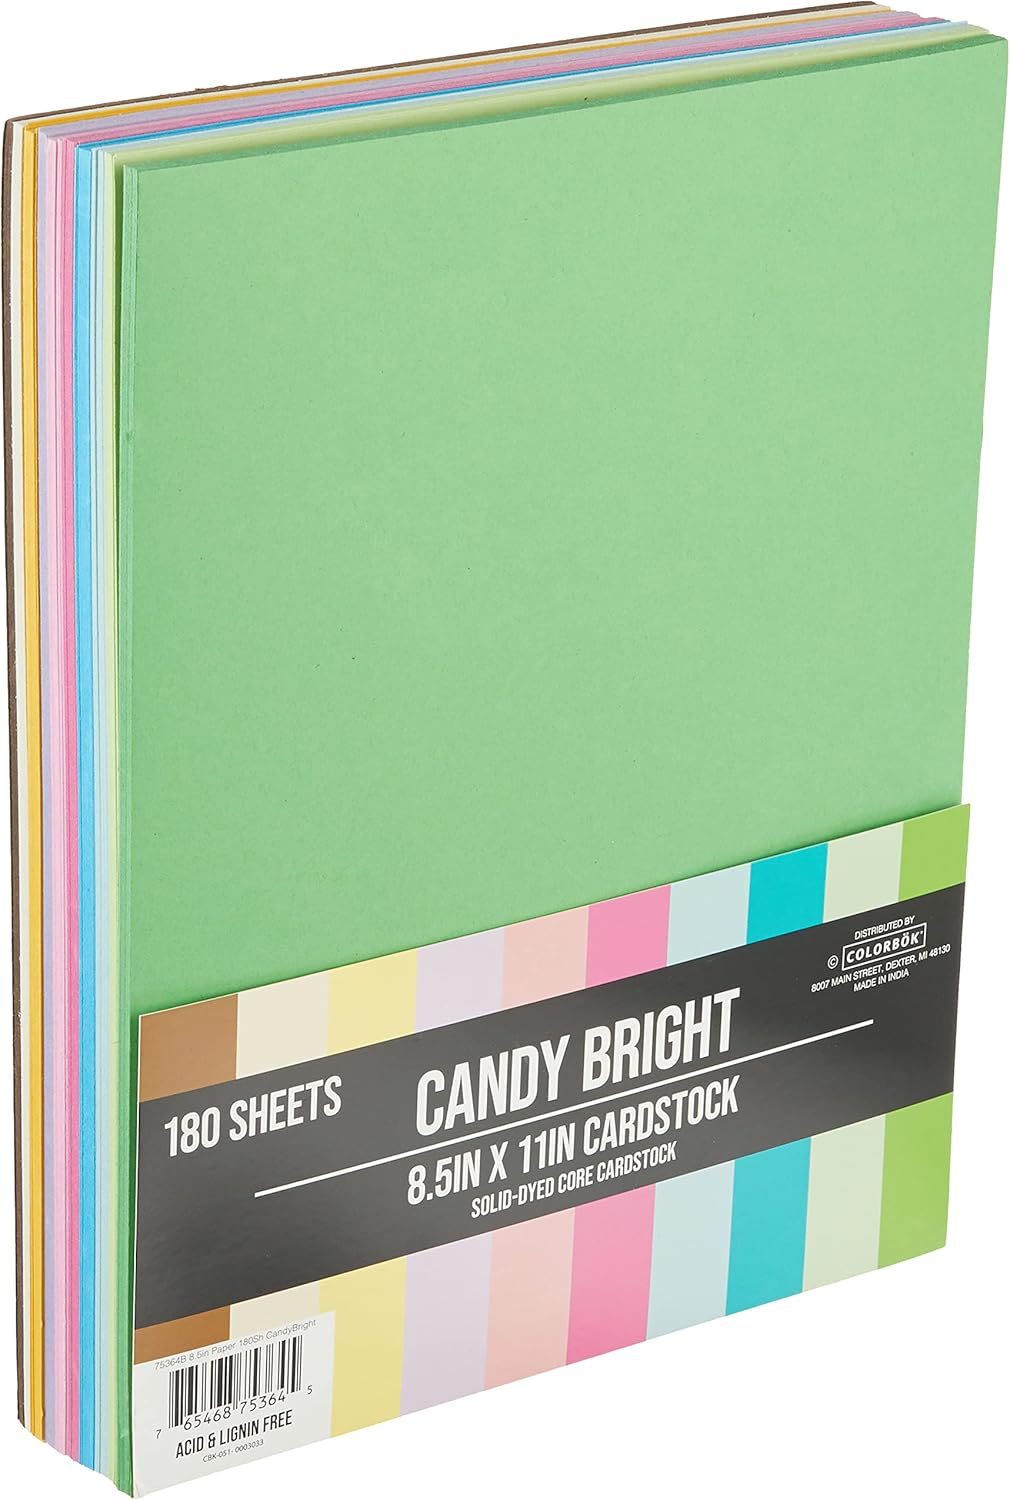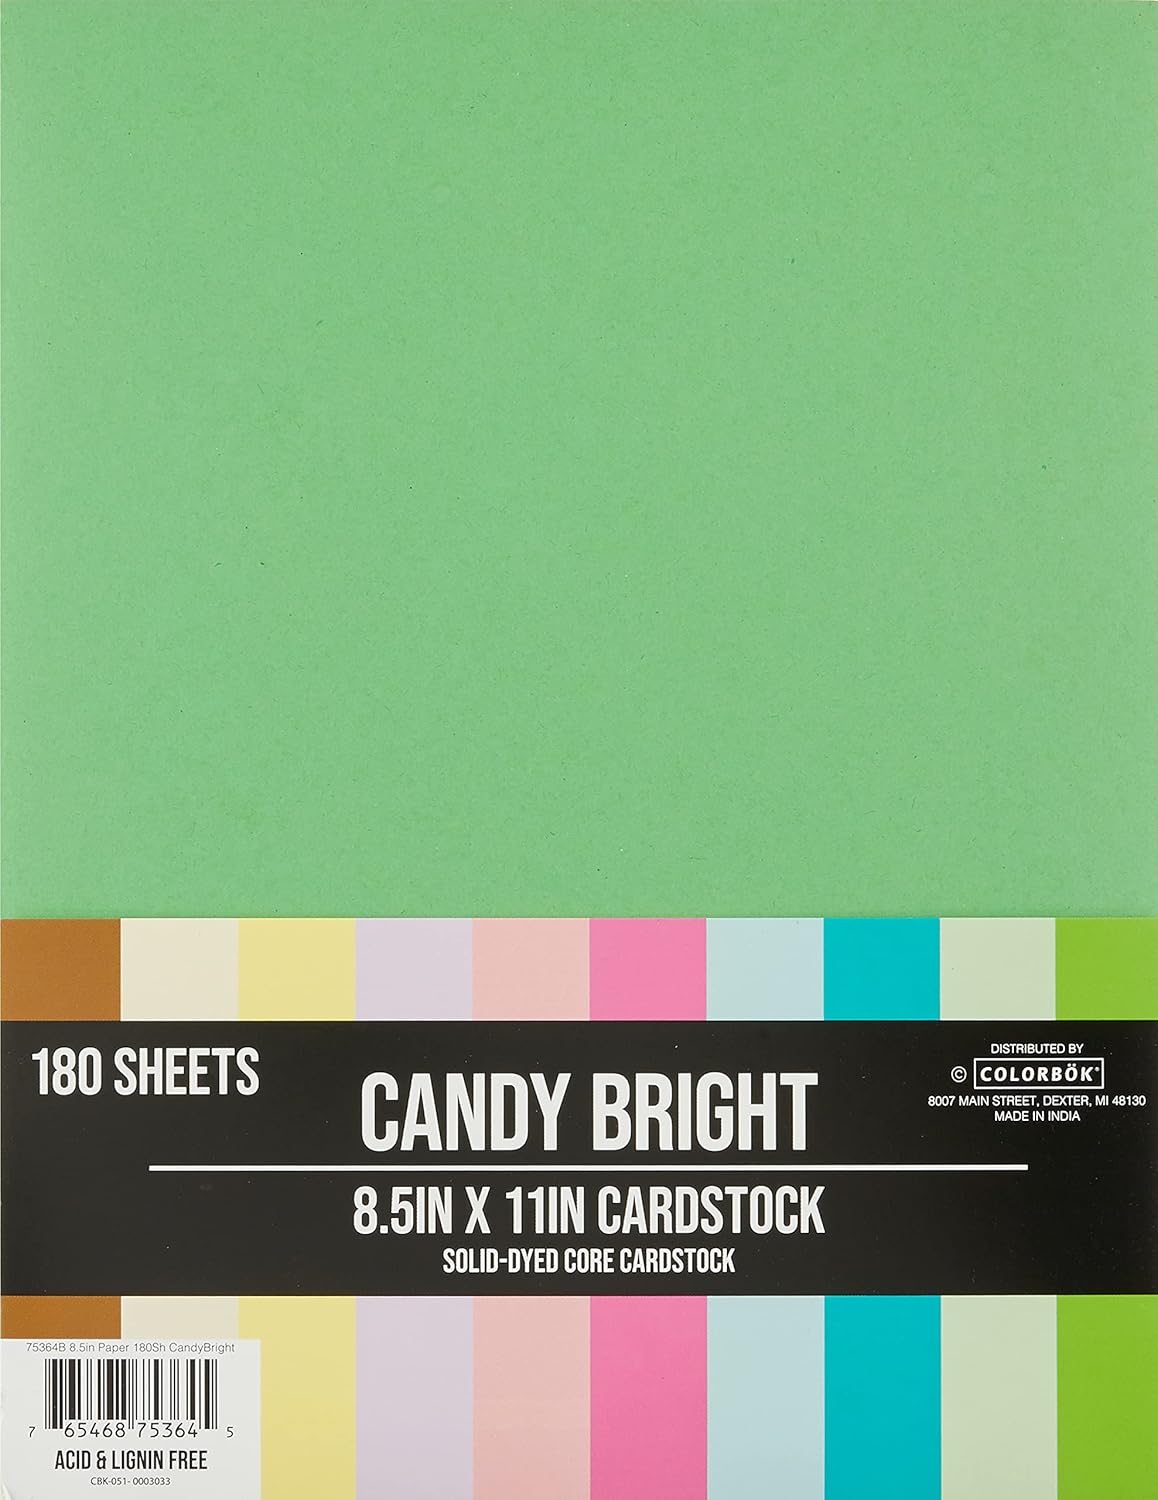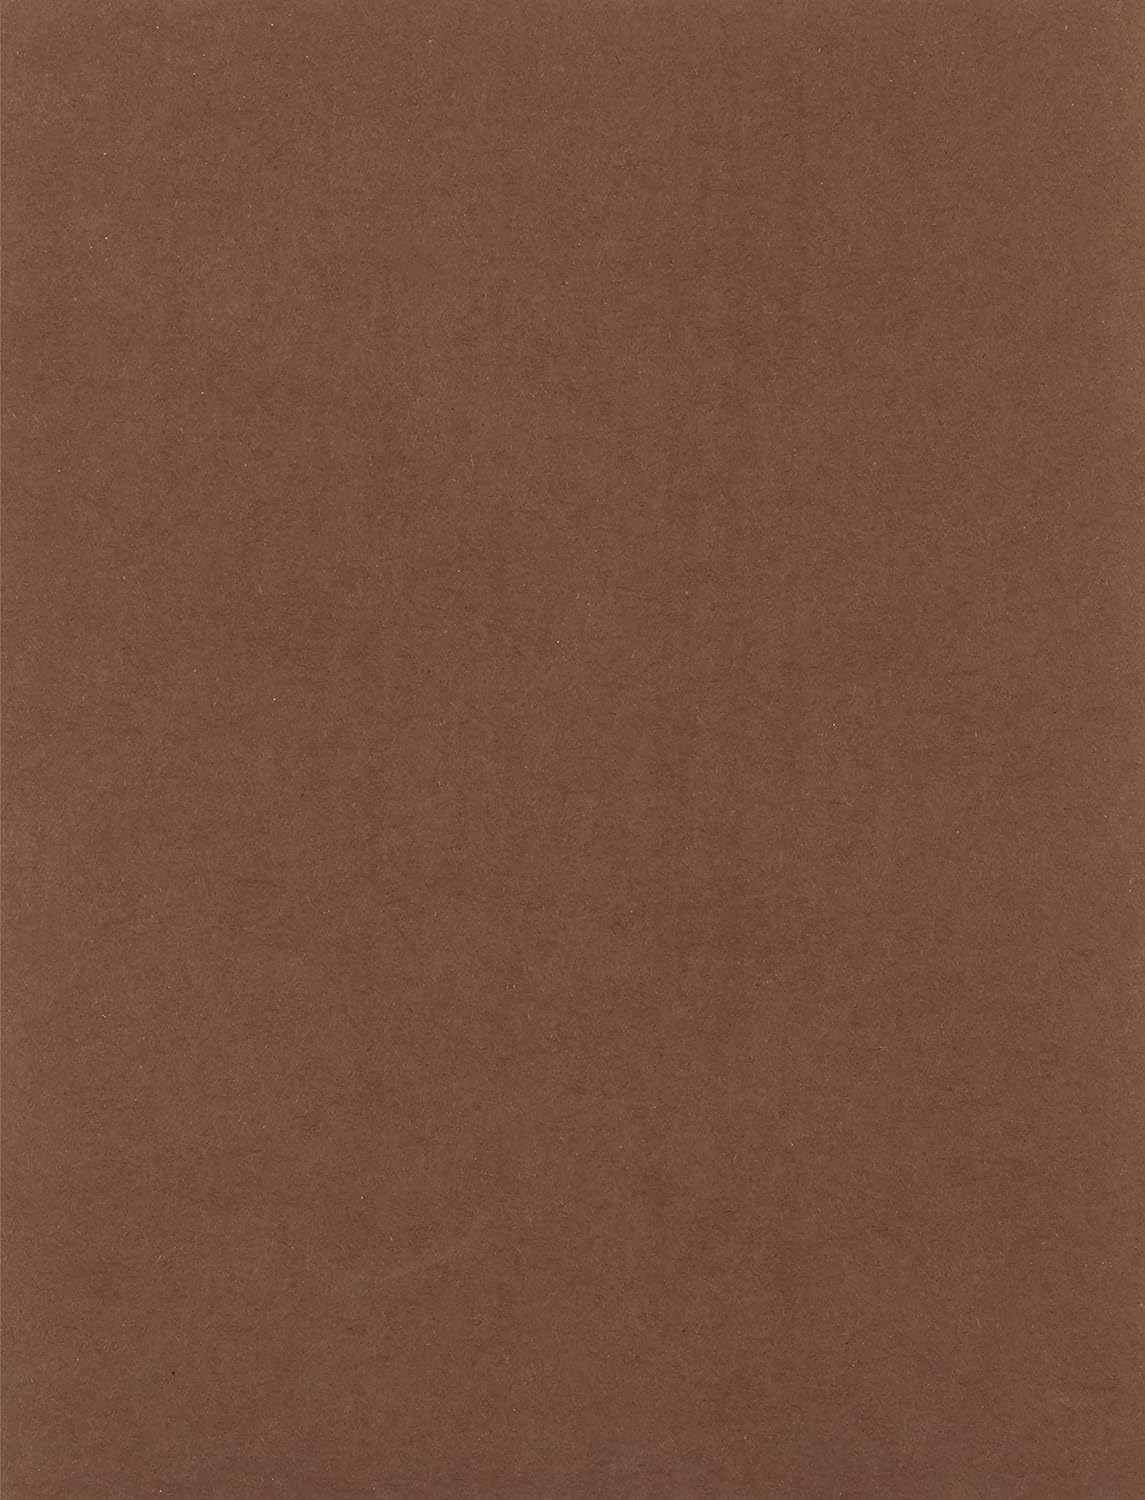
Colorbok 8.5 inch by 11 inch 180 Sheet Candy Bright Mega Paper Pack, 8.5" x 11", Count
Category: Arts, Crafts & Sewing
ColorBok 8.5 inch by 11 inch Candy Bright 180 sheet paper pad is perfect for your paper crafting projects. It contains 18 sheets of 10 different bright color solid dye core ultra premium cardstock.
Features: Country Of Origin: China | Model Number: 75364A | Item Package Dimension: 11.25" L x 4.0" W x 8.75" H | Item Package Weight: 10.65 lb